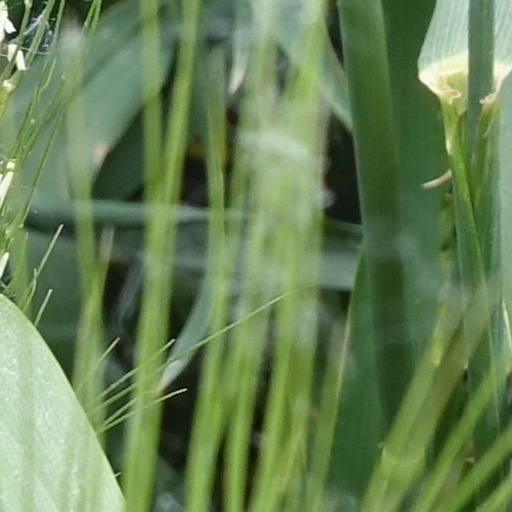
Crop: wheat